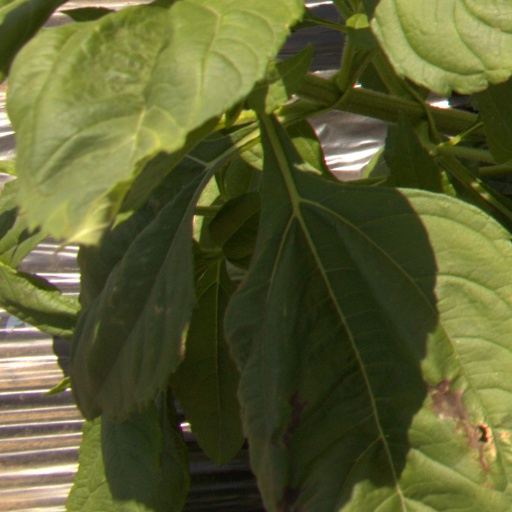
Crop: Jerusalem artichoke